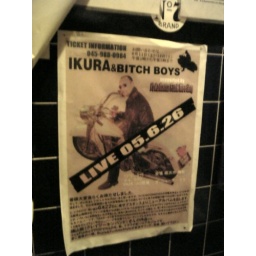
i can't believe i missed this show. ad in the bathroom of small bar in Tsunashima.